Our American Cousin

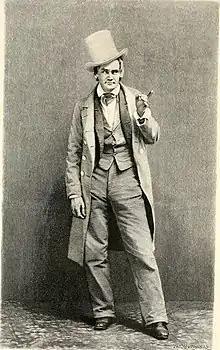
Joseph Jefferson as Asa Trenchard, the titular American cousin

Our American Cousin is a three-act play by English playwright Tom Taylor. It is a farce featuring awkward, boorish American Asa Trenchard, who is introduced to his aristocratic English relatives when he goes to England to claim the family estate. The play premiered with great success at Laura Keene's Theatre in New York City in 1858, with Laura Keene in the cast, the title character played by Joseph Jefferson, and Edward Askew Sothern playing Lord Dundreary. The play's long-running London production in 1861 was also successful.